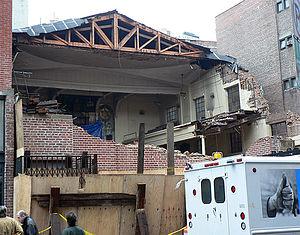
La Première synagogue roumano-américaine, connue aussi sous le nom de Synagogue Shaarey Shamoyim ou la Shoule roumaine, est une synagogue orthodoxe, qui pendant plus de cent ans a occupé un bâtiment historique, situé au 89-93 Rivington Street dans le Lower East Side de Manhattan à New York.